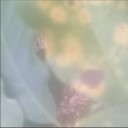
Label: Leaf_rust